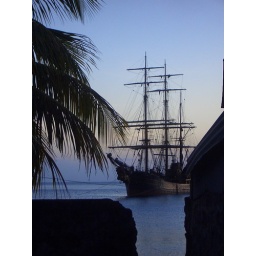
Picton Castle painted black at anchor in Dominica during our role as a pirate ship in Pirate Master.